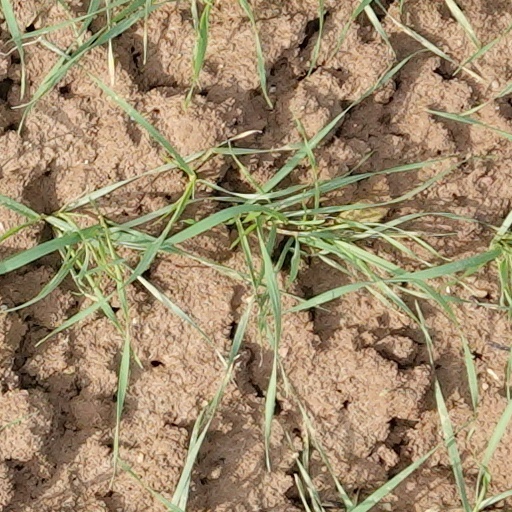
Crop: wheat